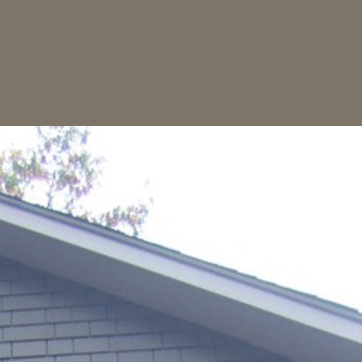
Material: sky